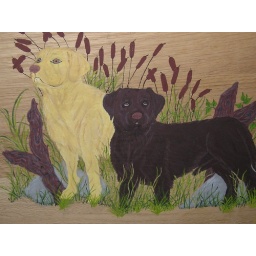
Drew the dogs on wood and then painted them by hand for our household sign